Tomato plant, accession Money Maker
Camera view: vertical (180 deg); turntable rotation: 120 degrees
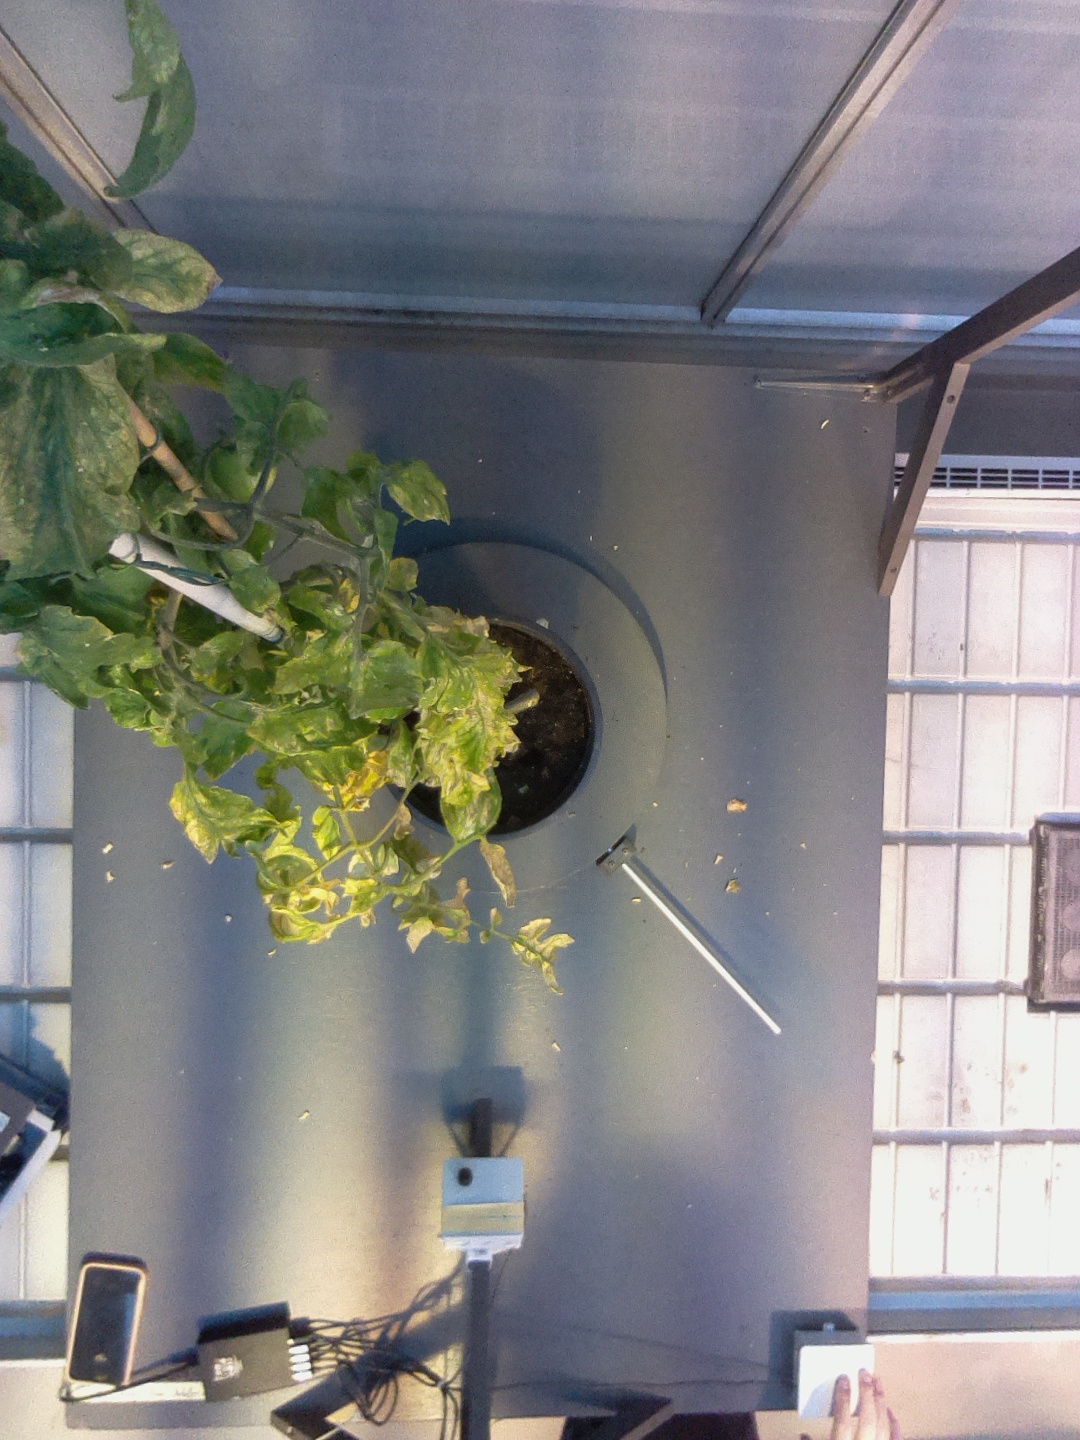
BBCH growth stage 79: 90% -100% of final fruit size